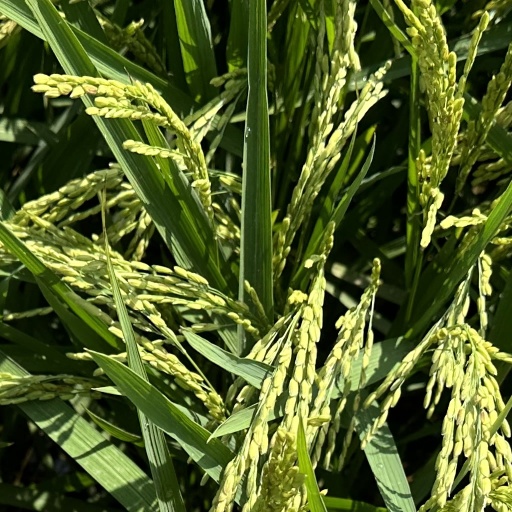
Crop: rice